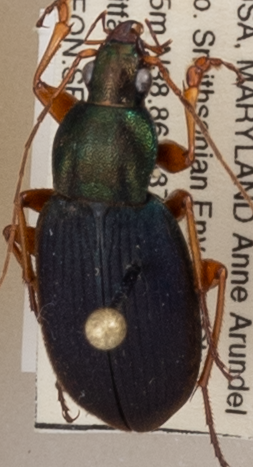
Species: Chlaenius aestivus
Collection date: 2019-05-30 04:00:00
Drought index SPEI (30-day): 1.13
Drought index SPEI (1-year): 2.09
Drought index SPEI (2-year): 1.69